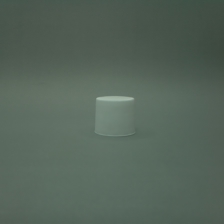
Color: white/transparent
Cap type: standard cap